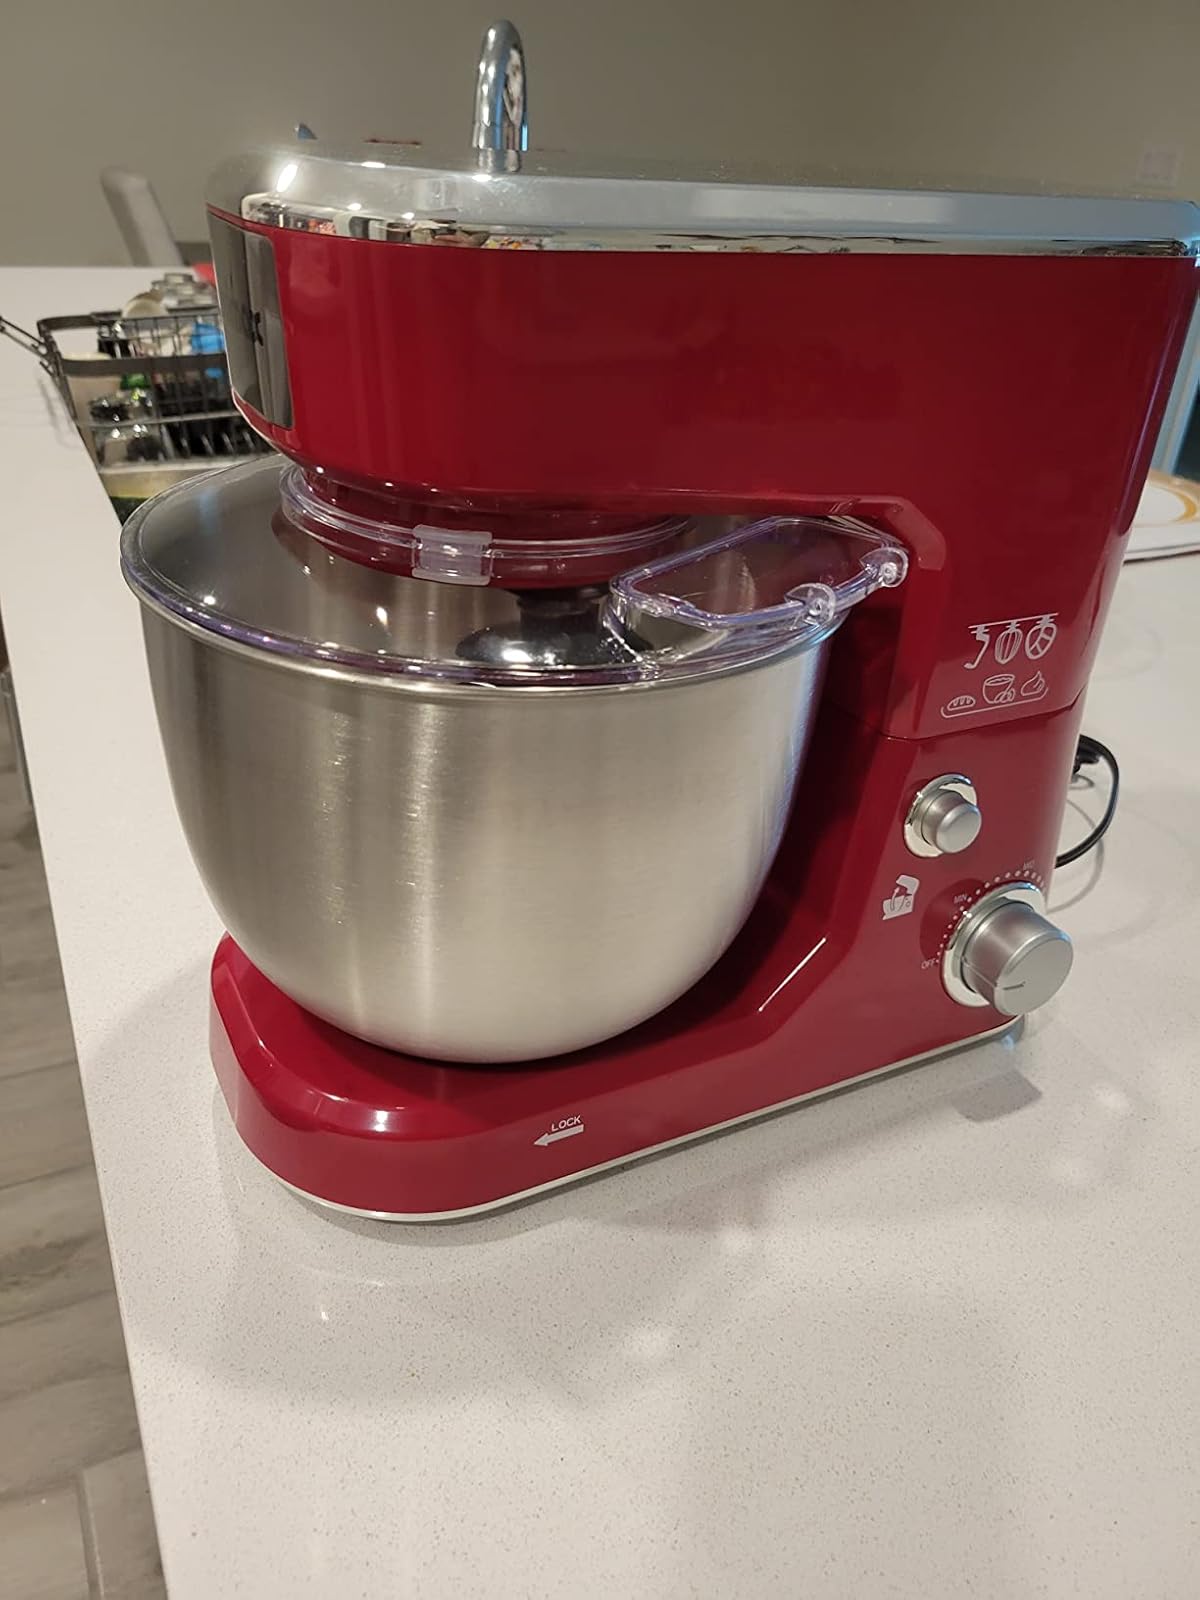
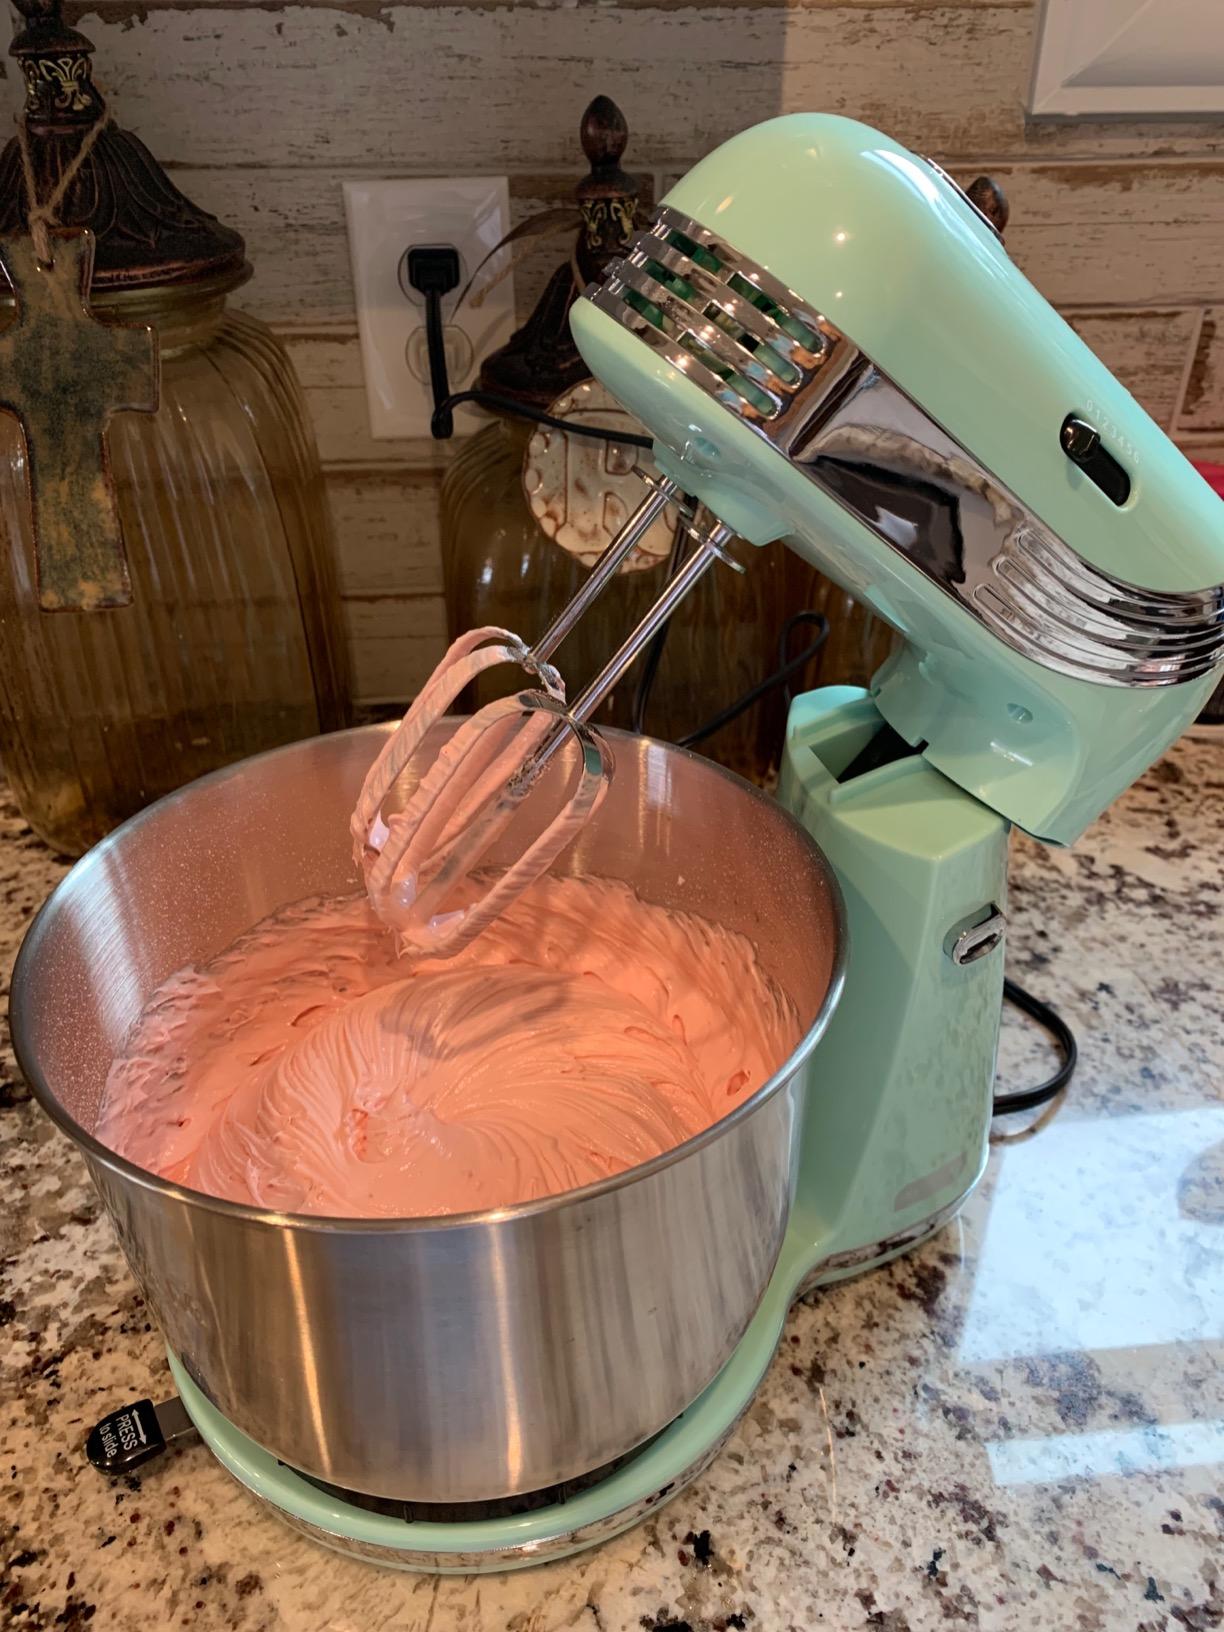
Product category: items_mixer
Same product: no